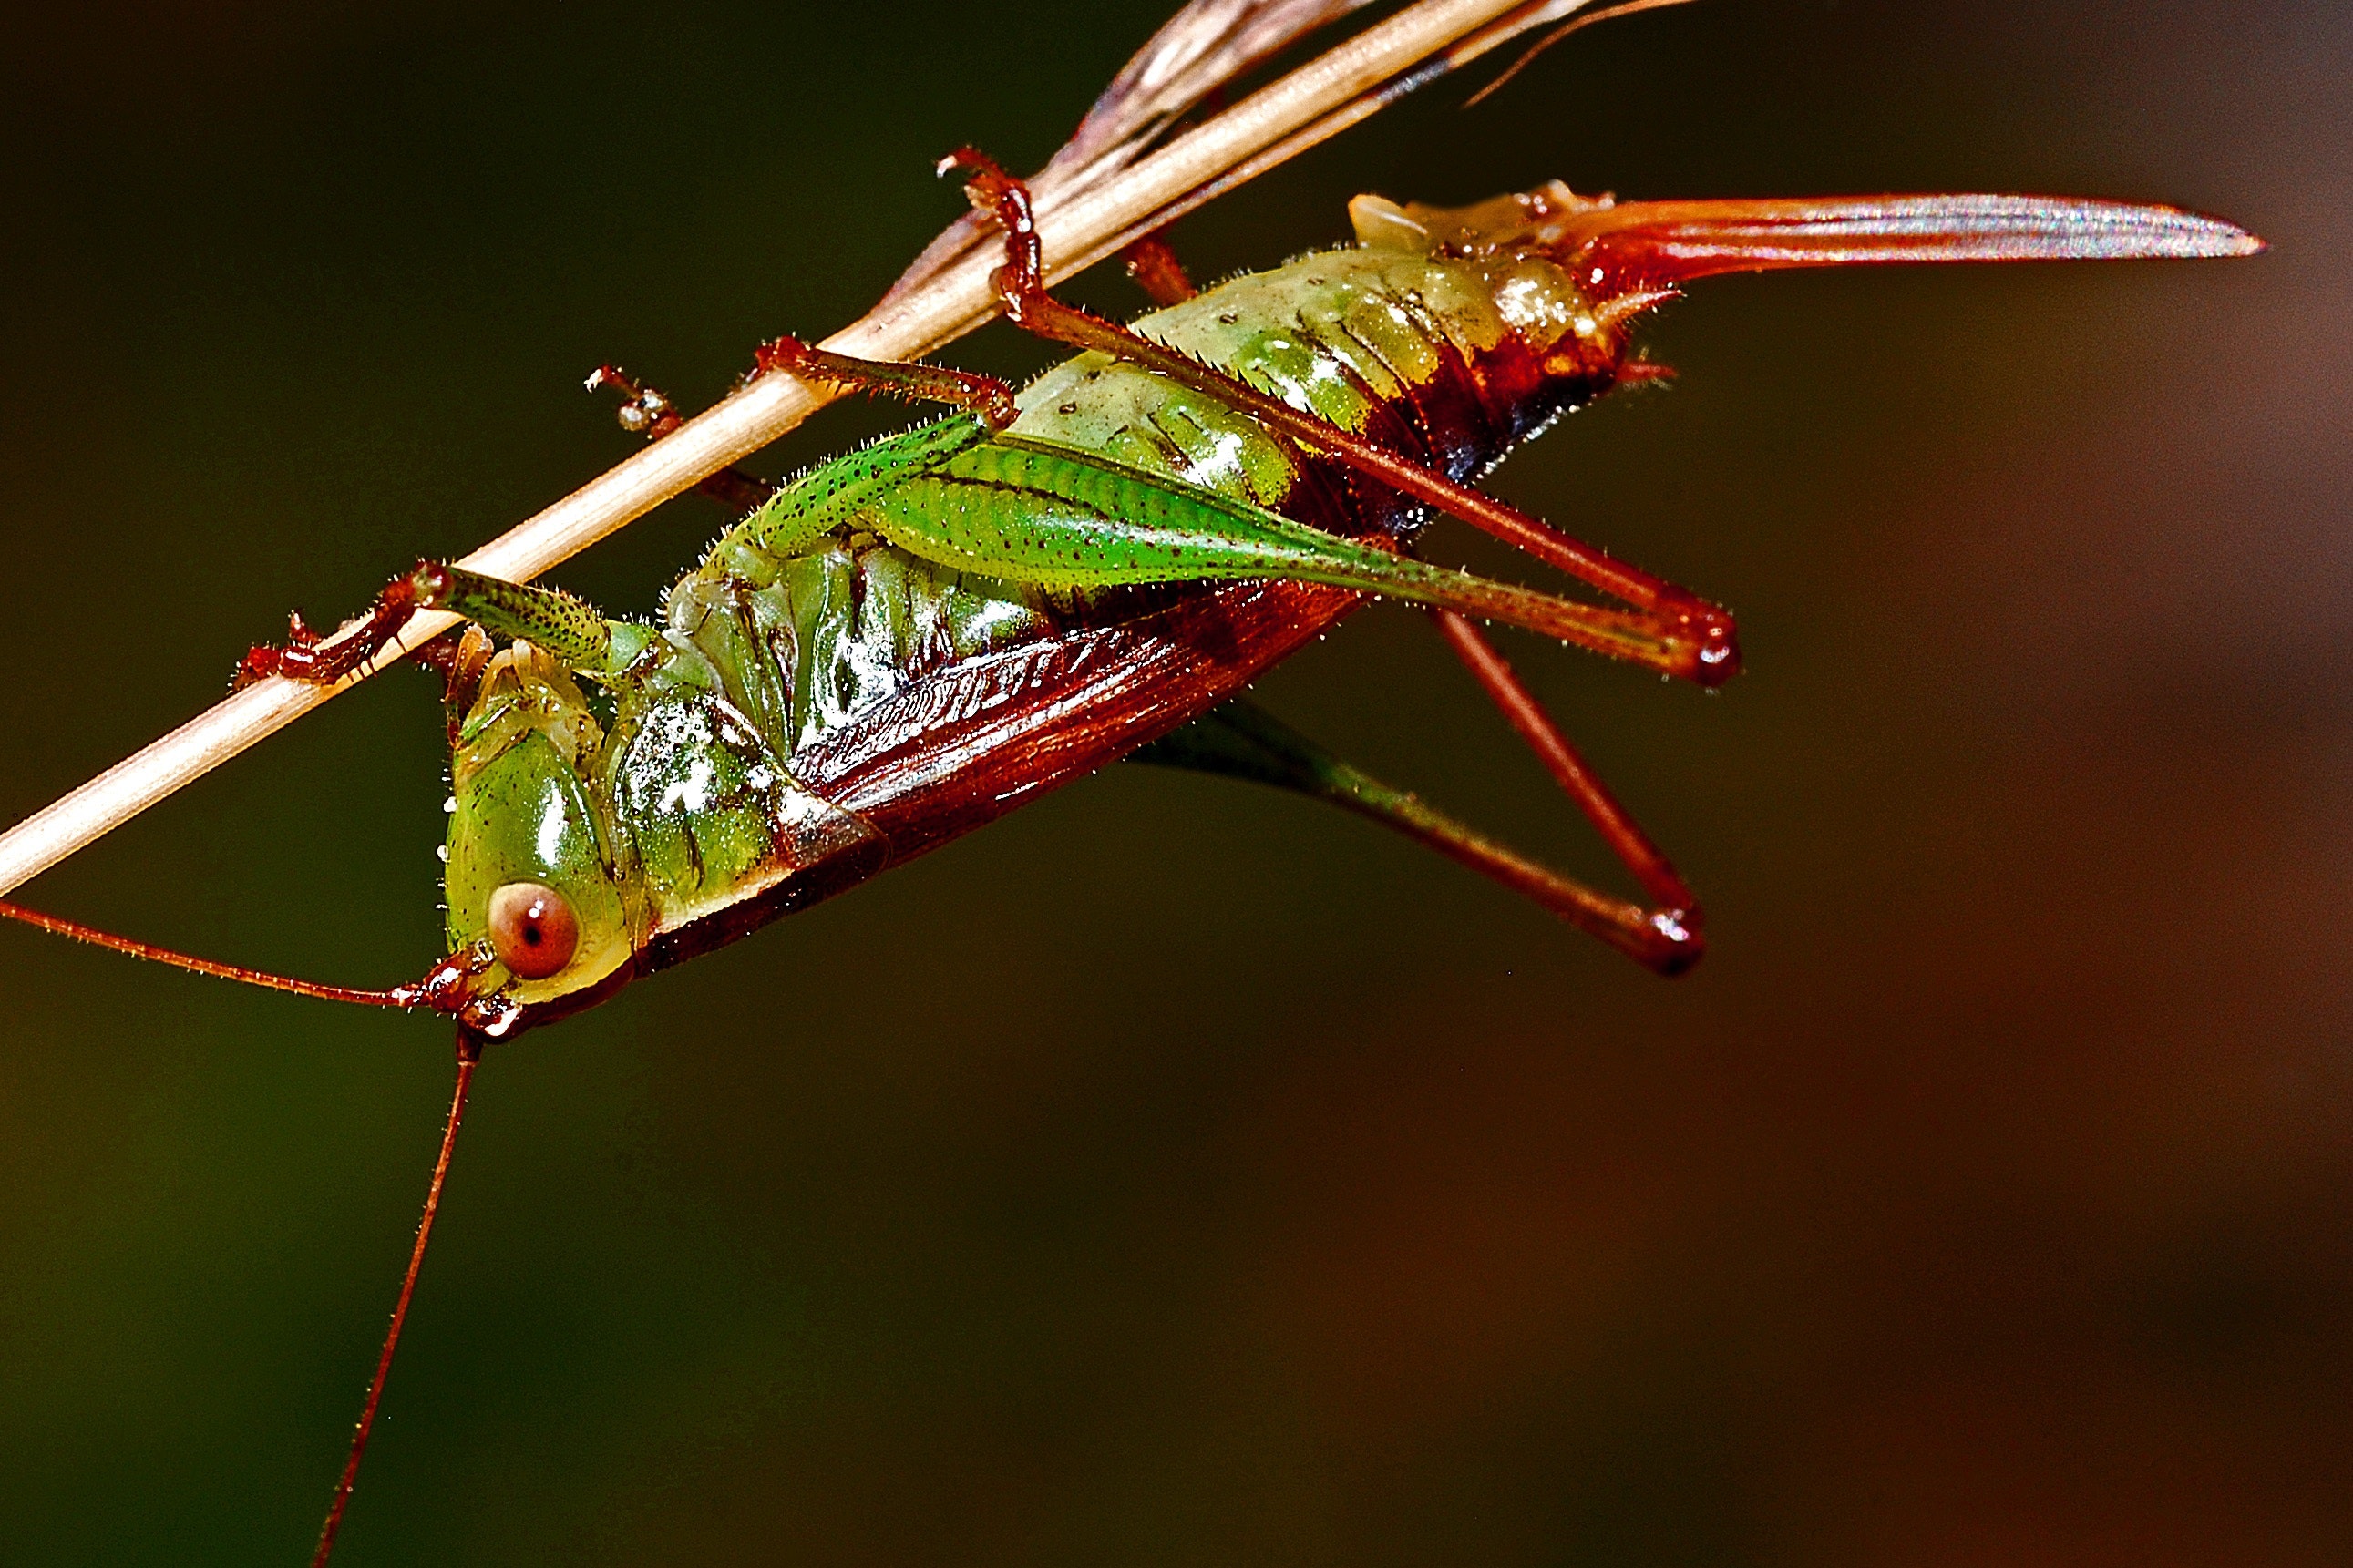
insect, invertebrate, macro photography, net winged insects, pest, organism, arthropod, membrane winged insect, photography, parasite, stock photography, plant, wildlife, dragonflies and damseflies, damselfly, Scentless Plant Bugs